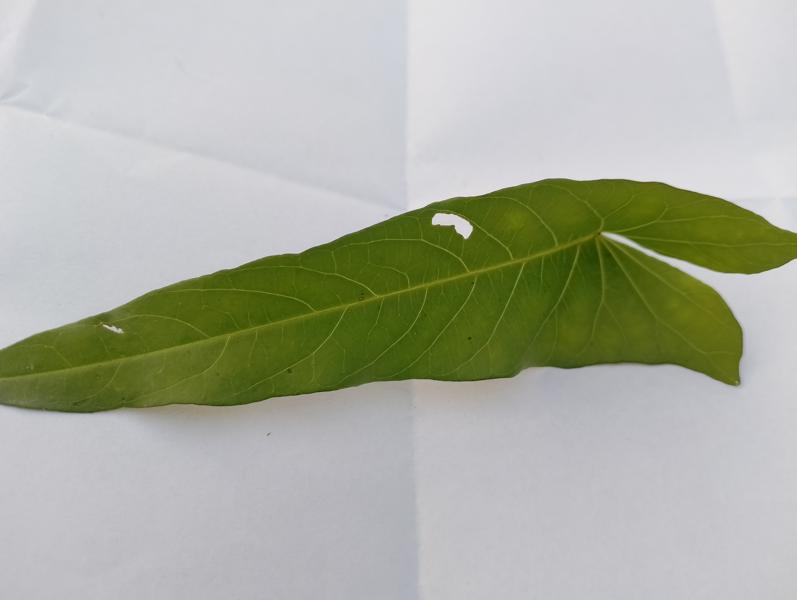
Weed species: Ipomoea aquatic